Traditions of Italy

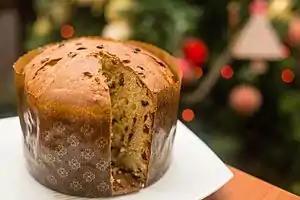
Panettone

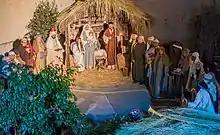
Living nativity scene in Milazzo

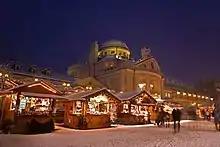
Christmas market in Merano

Christmas in Italy is one of the country's major holidays and begins on 8 December, with the Feast of the Immaculate Conception, the day on which traditionally the Christmas tree is mounted and ends on 6 January, of the following year with the Epiphany, and in some areas female puppets are burned on a pyre (called "falò"), to symbolize, along with the end of the Christmas period, the death of the old year and the beginning of a new one. 26 December (Saint Stephen's Day, in Italian ), is also a public holiday in Italy. The Italian term derives from the Latin , which literally means 'birth', and the greetings in Italian are (Merry Christmas) and (Happy Christmas).